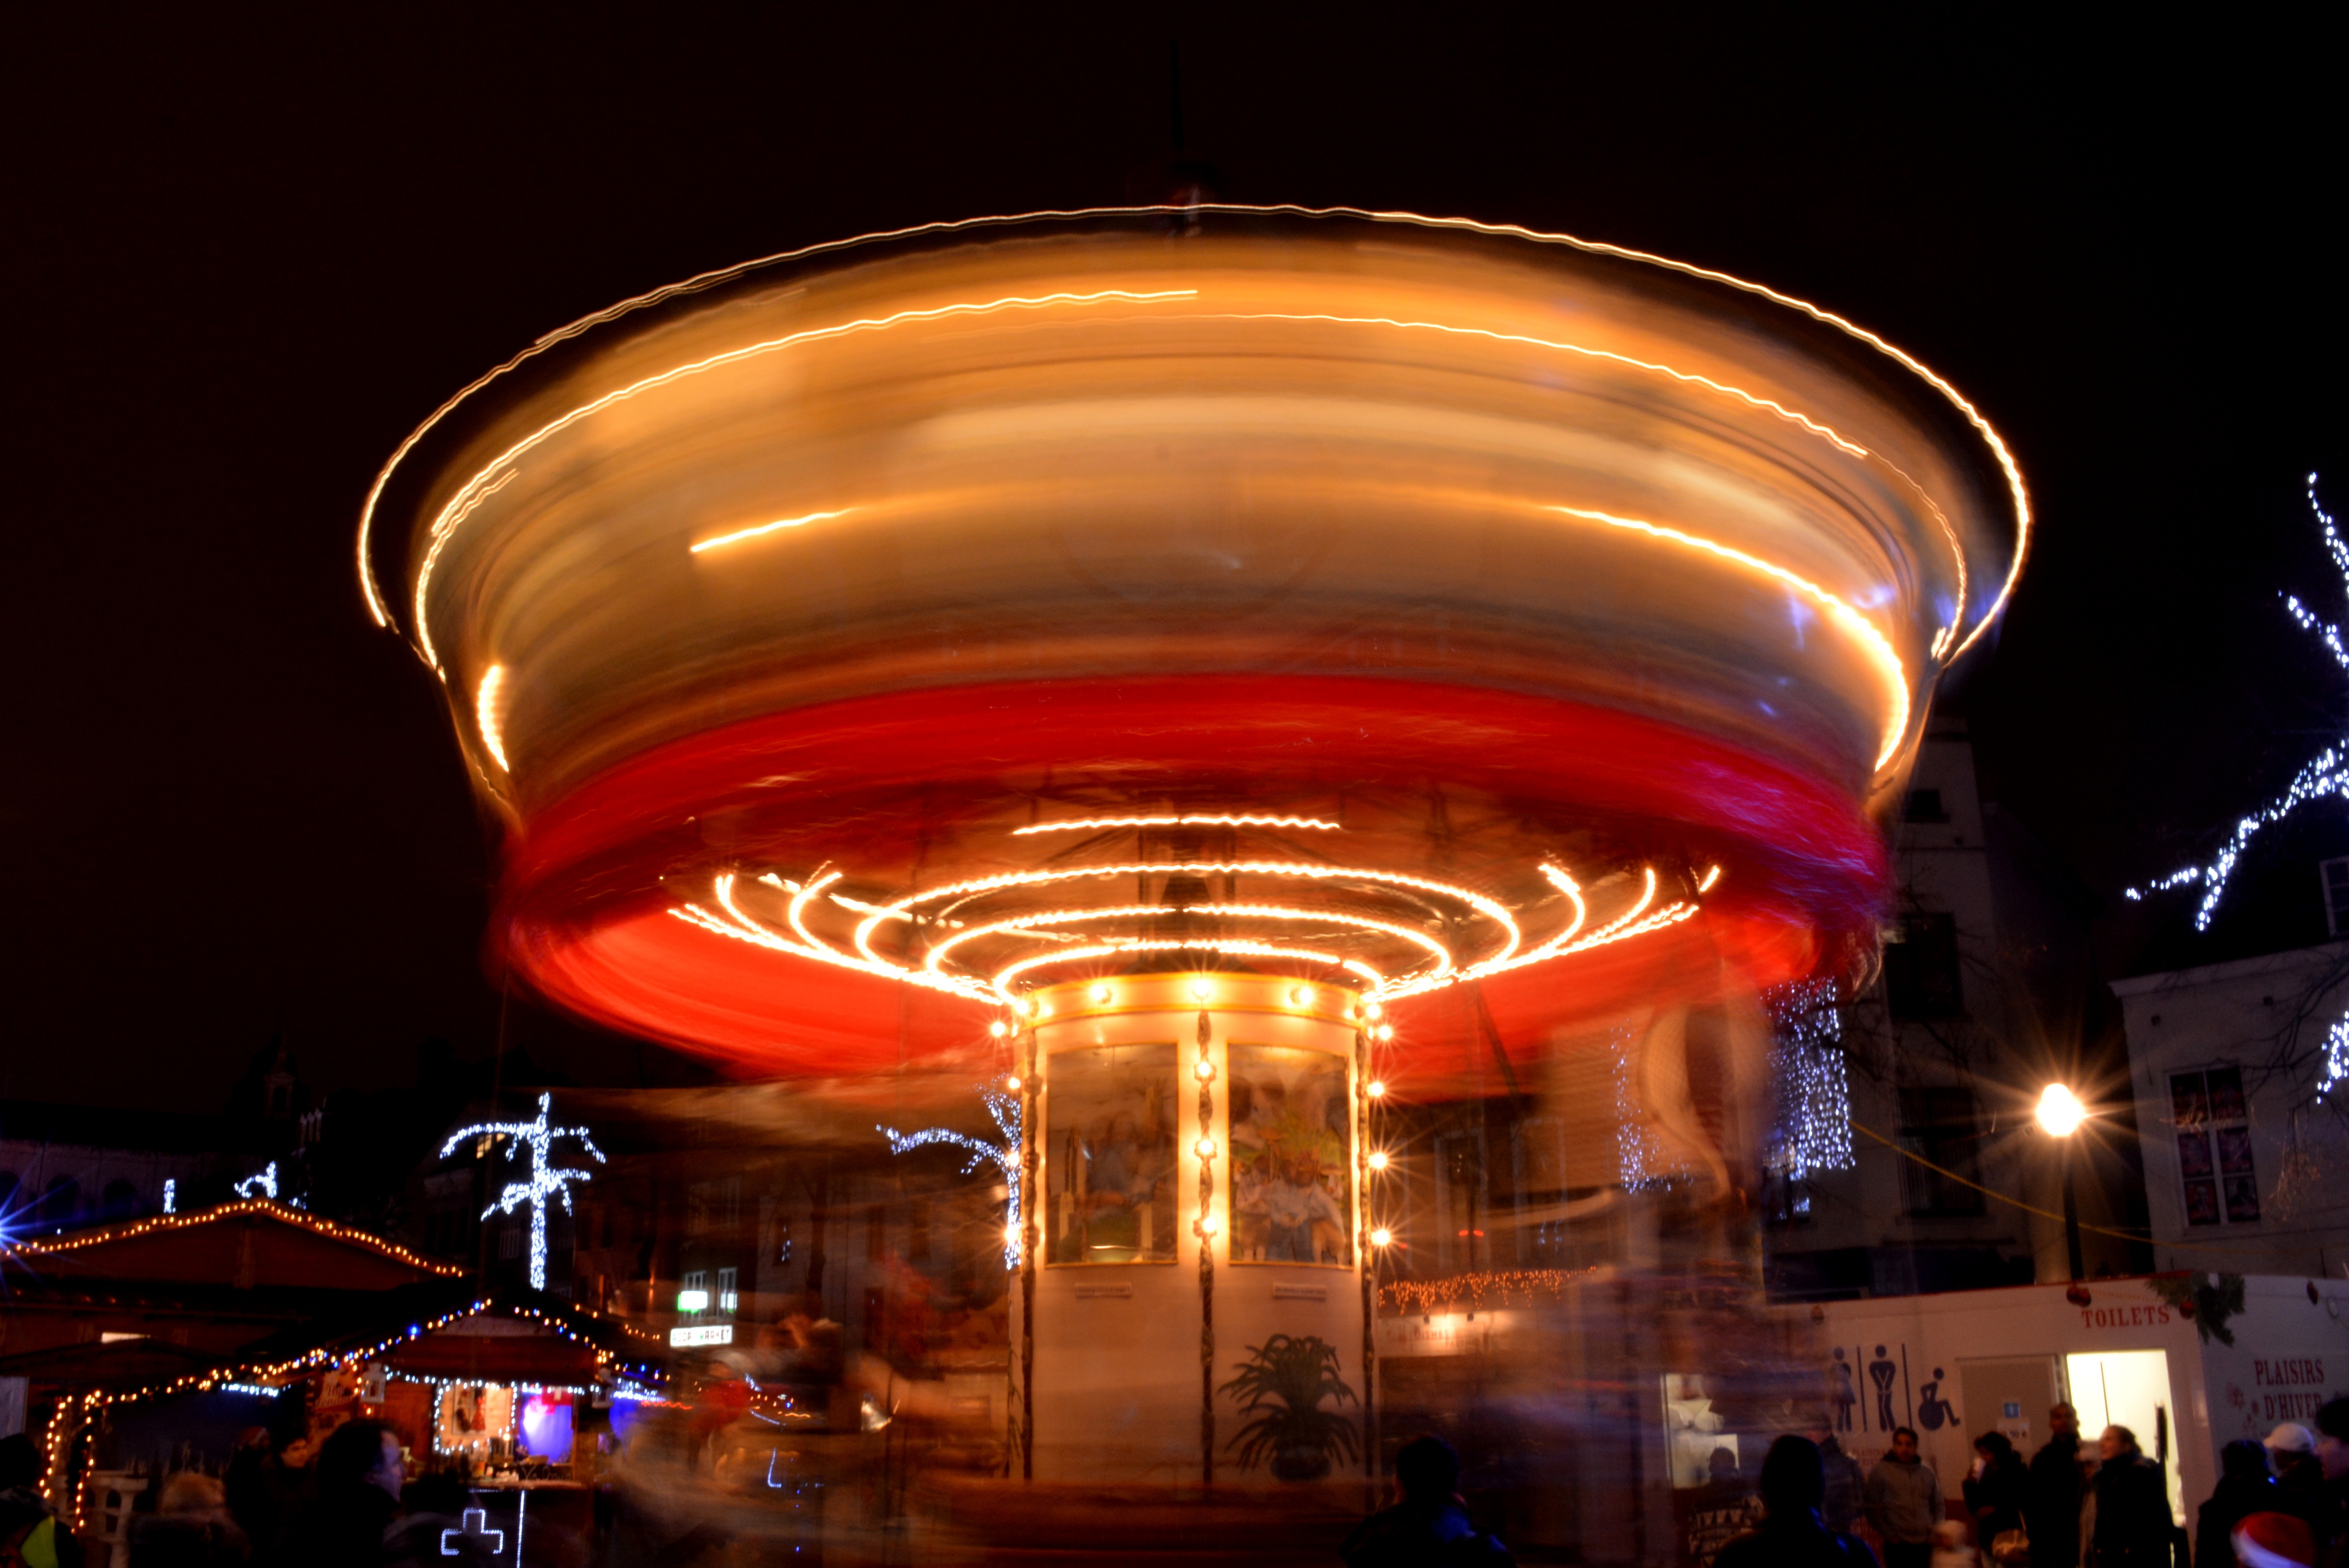
light, night, red, amusement park, carousel, yellow, lighting, colors, mill, funfair, amusement ride, slow shutter speed